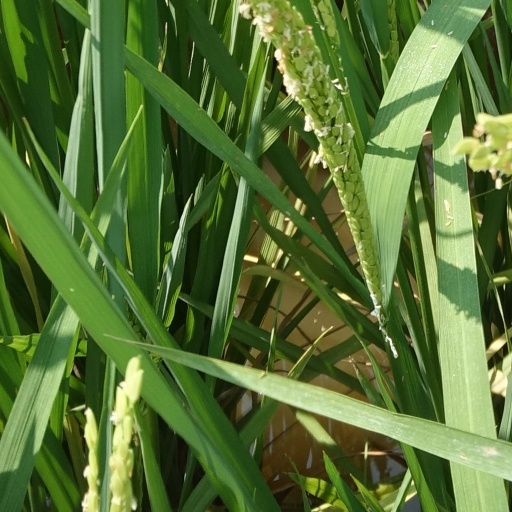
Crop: rice